List of prime ministers of the Netherlands

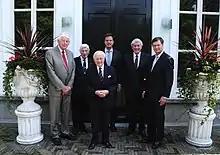
Five former officeholders (Wim Kok, Dries van Agt, Piet de Jong, Ruud Lubbers and Jan Peter Balkenende) with then Prime Minister Mark Rutte, in July 2011

The following is a list of prime ministers of the Netherlands. The Prime Minister is also chairman of the Council of Ministers and Minister of General Affairs. Although the office of Prime Minister has only existed since 1945, the term has been retroactively applied to chairmen of the Council of Ministers since 1848.